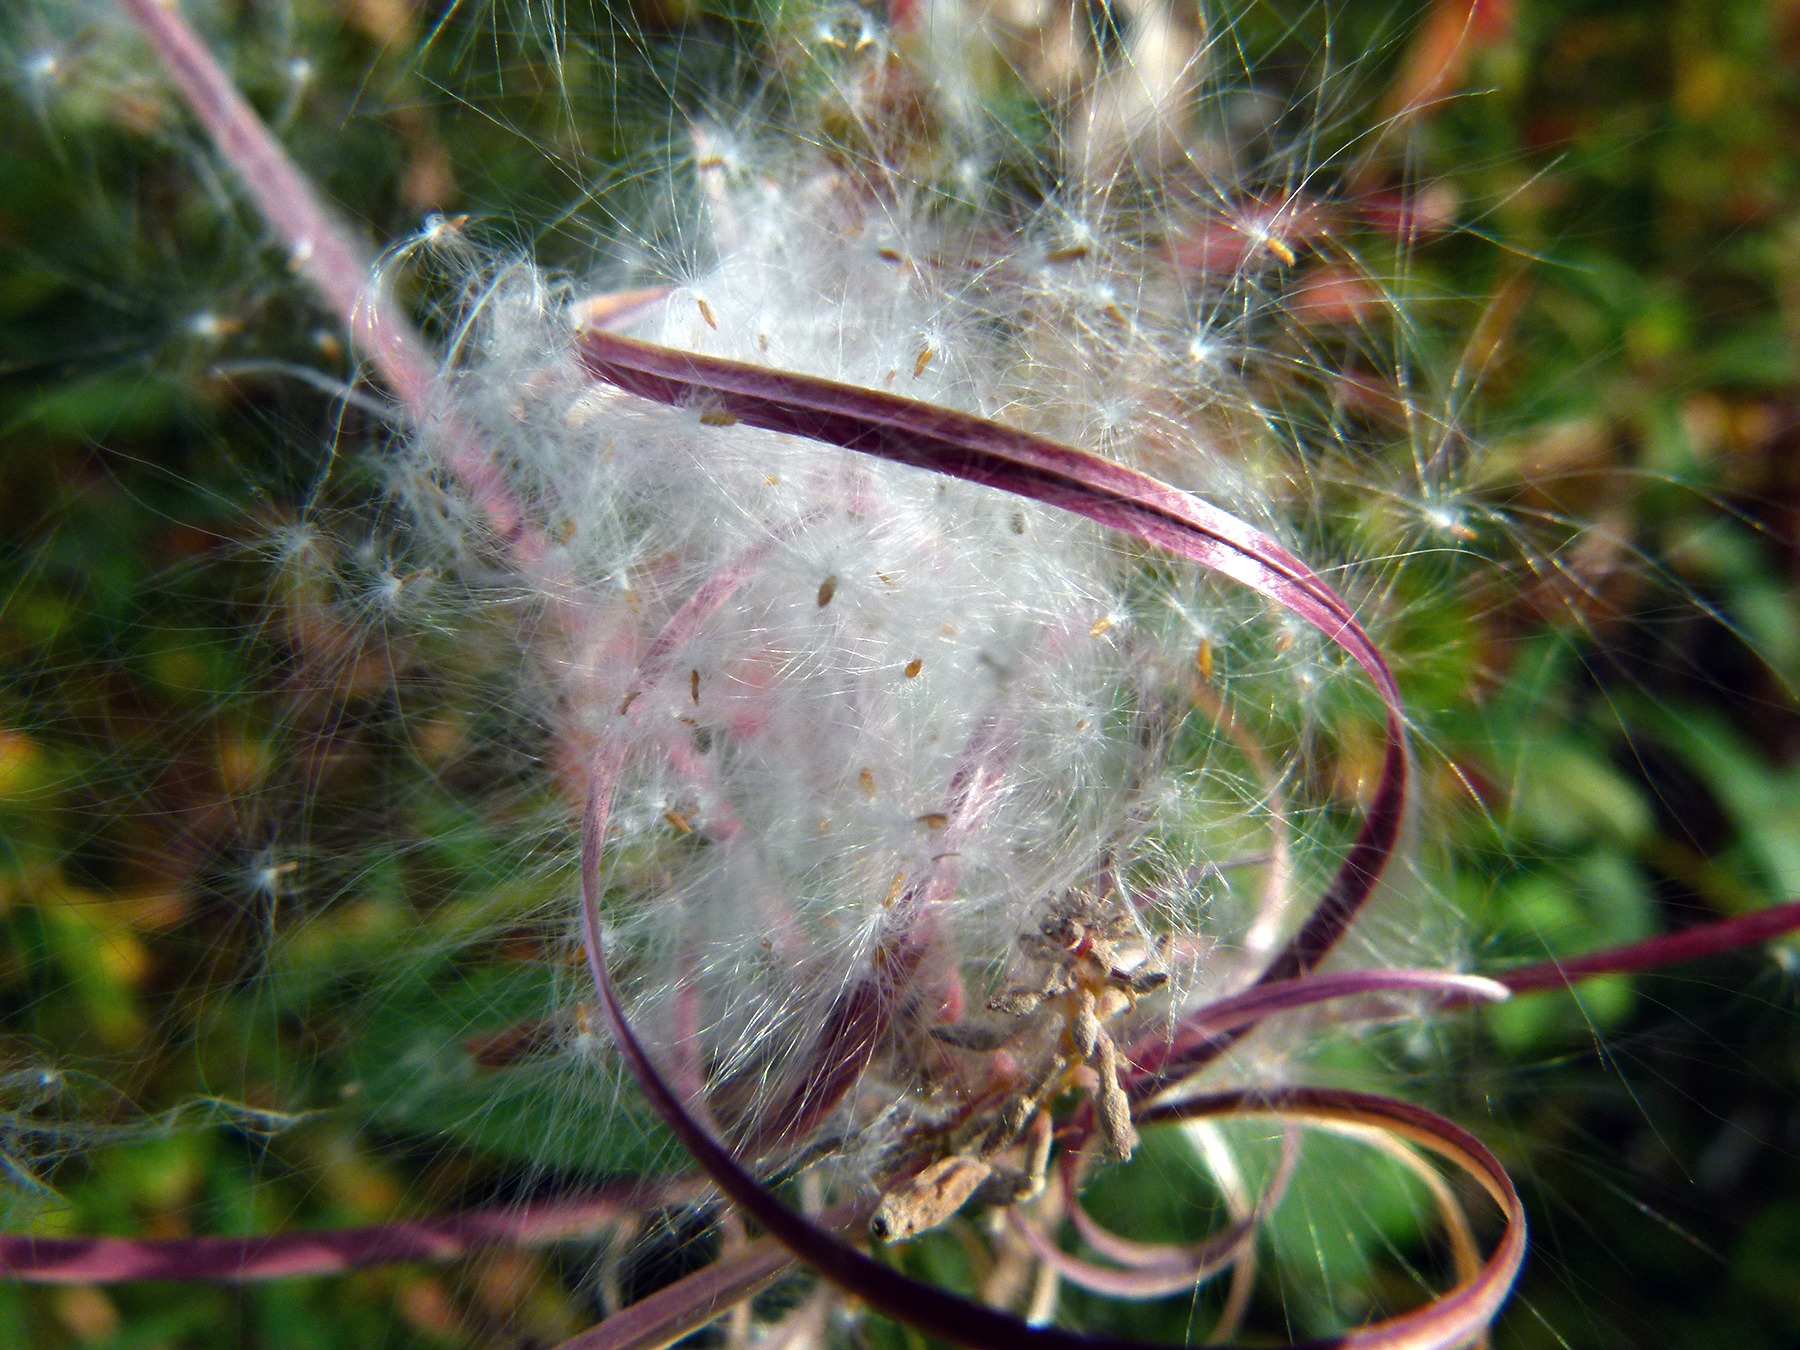
nature, grass, plant, leaf, flower, wildlife, biology, fauna, wild flower, invertebrate, close up, macro photography, ripe fruit, fire weed